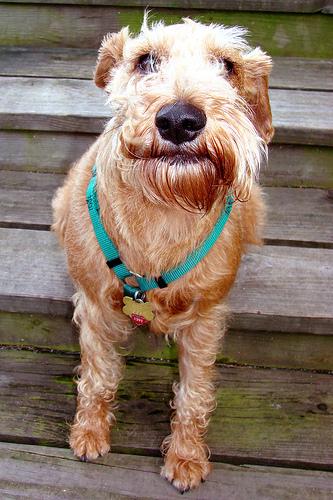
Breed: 207-n000036-Irish_terrier